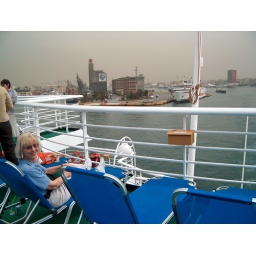
Ah, off the bus and onto a ship to cruise between Greek islands and one stop in Turkey